Frederick Douglass–Susan B. Anthony Memorial Bridge

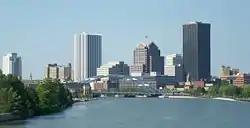
Downtown Rochester as seen from Ford Street, with the bridge in the center foreground.

The Frederick Douglass–Susan B. Anthony Memorial Bridge (informally called the Freddie-Sue Bridge and known as the Troup–Howell Bridge until July 13, 2007) is a triple steel arch bridge carrying Interstate 490 (I-490) over the Genesee River and New York State Route 383 (NY 383, named Exchange Boulevard) in downtown Rochester, New York. The bridge, officially completed on June 18, 2007, replaced a 50-year-old multi-girder bridge situated in the same location.